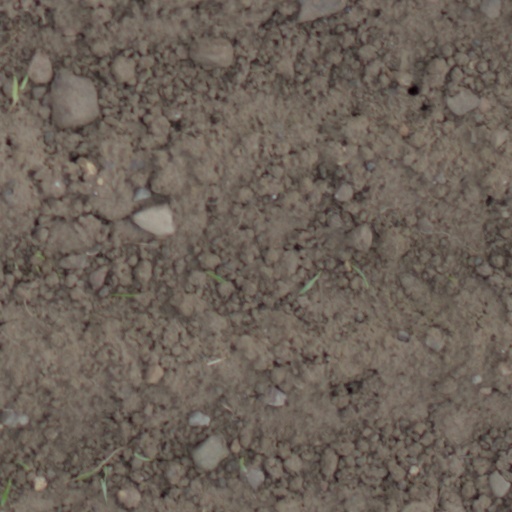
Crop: wheat